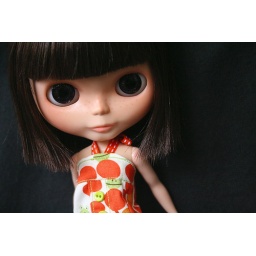
Melodie in her new frog dress all ready to go home after her visit